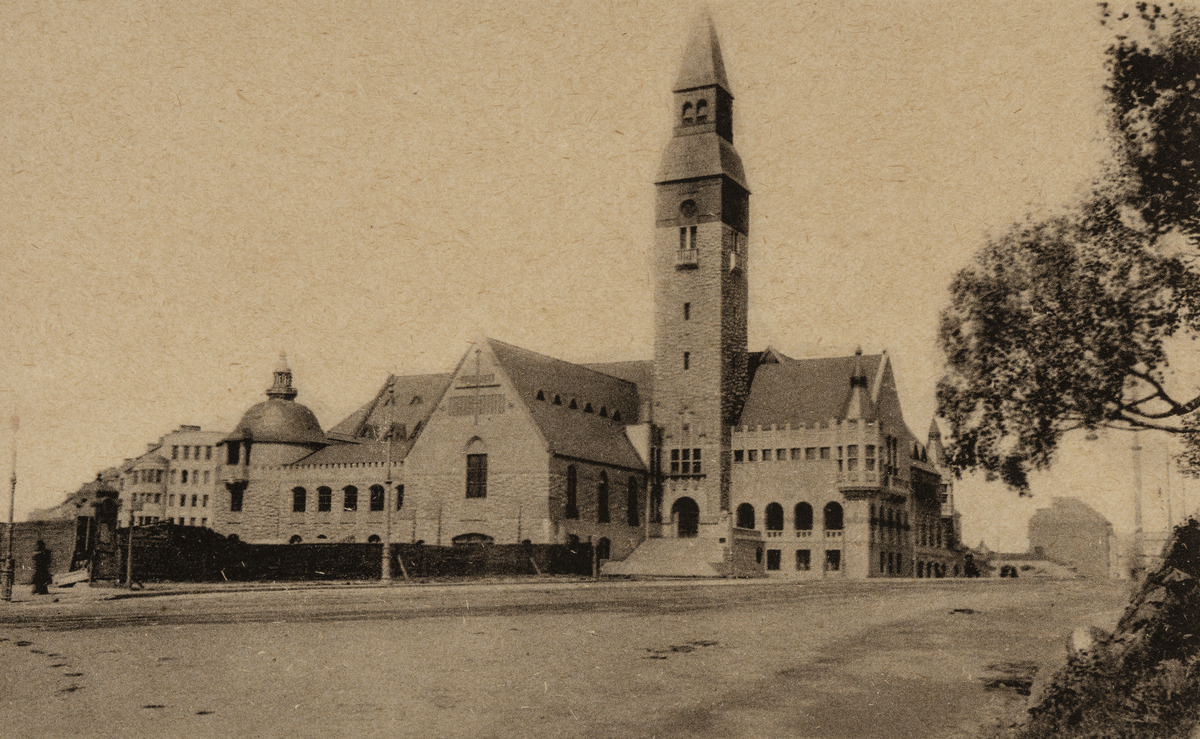
Suomen Kansallismuseo, Mannerheimintie 34
sisällön kuvaus: Suomen Kansallismuseo, Mannerheimintie 34. mustavalkoinen
Ajankohta: kuvausaika 1914 jälkeen
Paikka: Suomi, Uusimaa, Helsinki, Töölö Helsinki, Etu-Töölö Helsinki, Mannerheimintie 34
Aiheet: kadut, museot, kivirakennukset, arkkitehtuuri